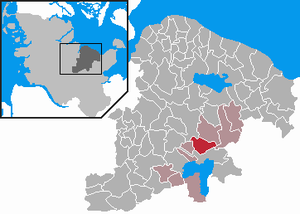
Rathjensdorf
Kort
Rathjensdorf er en by og kommune i det nordlige Tyskland, beliggende i Amt Großer Plöner See under Kreis Plön. Kreis Plön ligger i den østlige/centrale del af delstaten Slesvig-Holsten.